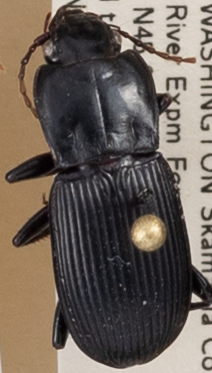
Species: Pterostichus herculaneus
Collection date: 2018-07-17
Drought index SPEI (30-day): -1.038
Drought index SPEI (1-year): -0.39
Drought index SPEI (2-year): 0.662